Yugoslav Wars

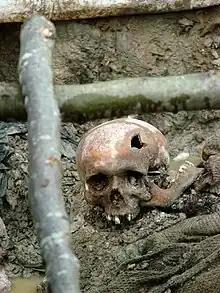
The skull of a victim of the July 1995 Srebrenica massacre in an exhumed mass grave outside Potočari, 2007

In January 1992, the Vance Plan established UN controlled (UNPA) zones for Serbs in the territory which was claimed by the Serbian rebels as the self-proclaimed proto-state Republic of Serbian Krajina (RSK) and brought an end to major military operations, but sporadic artillery attacks on Croatian cities and occasional intrusions into UNPA zones by Croatian forces continued until 1995. The majority of Croatian population in RSK suffered heavily, fleeing or evicted with numerous killings, leading to ethnic cleansing.